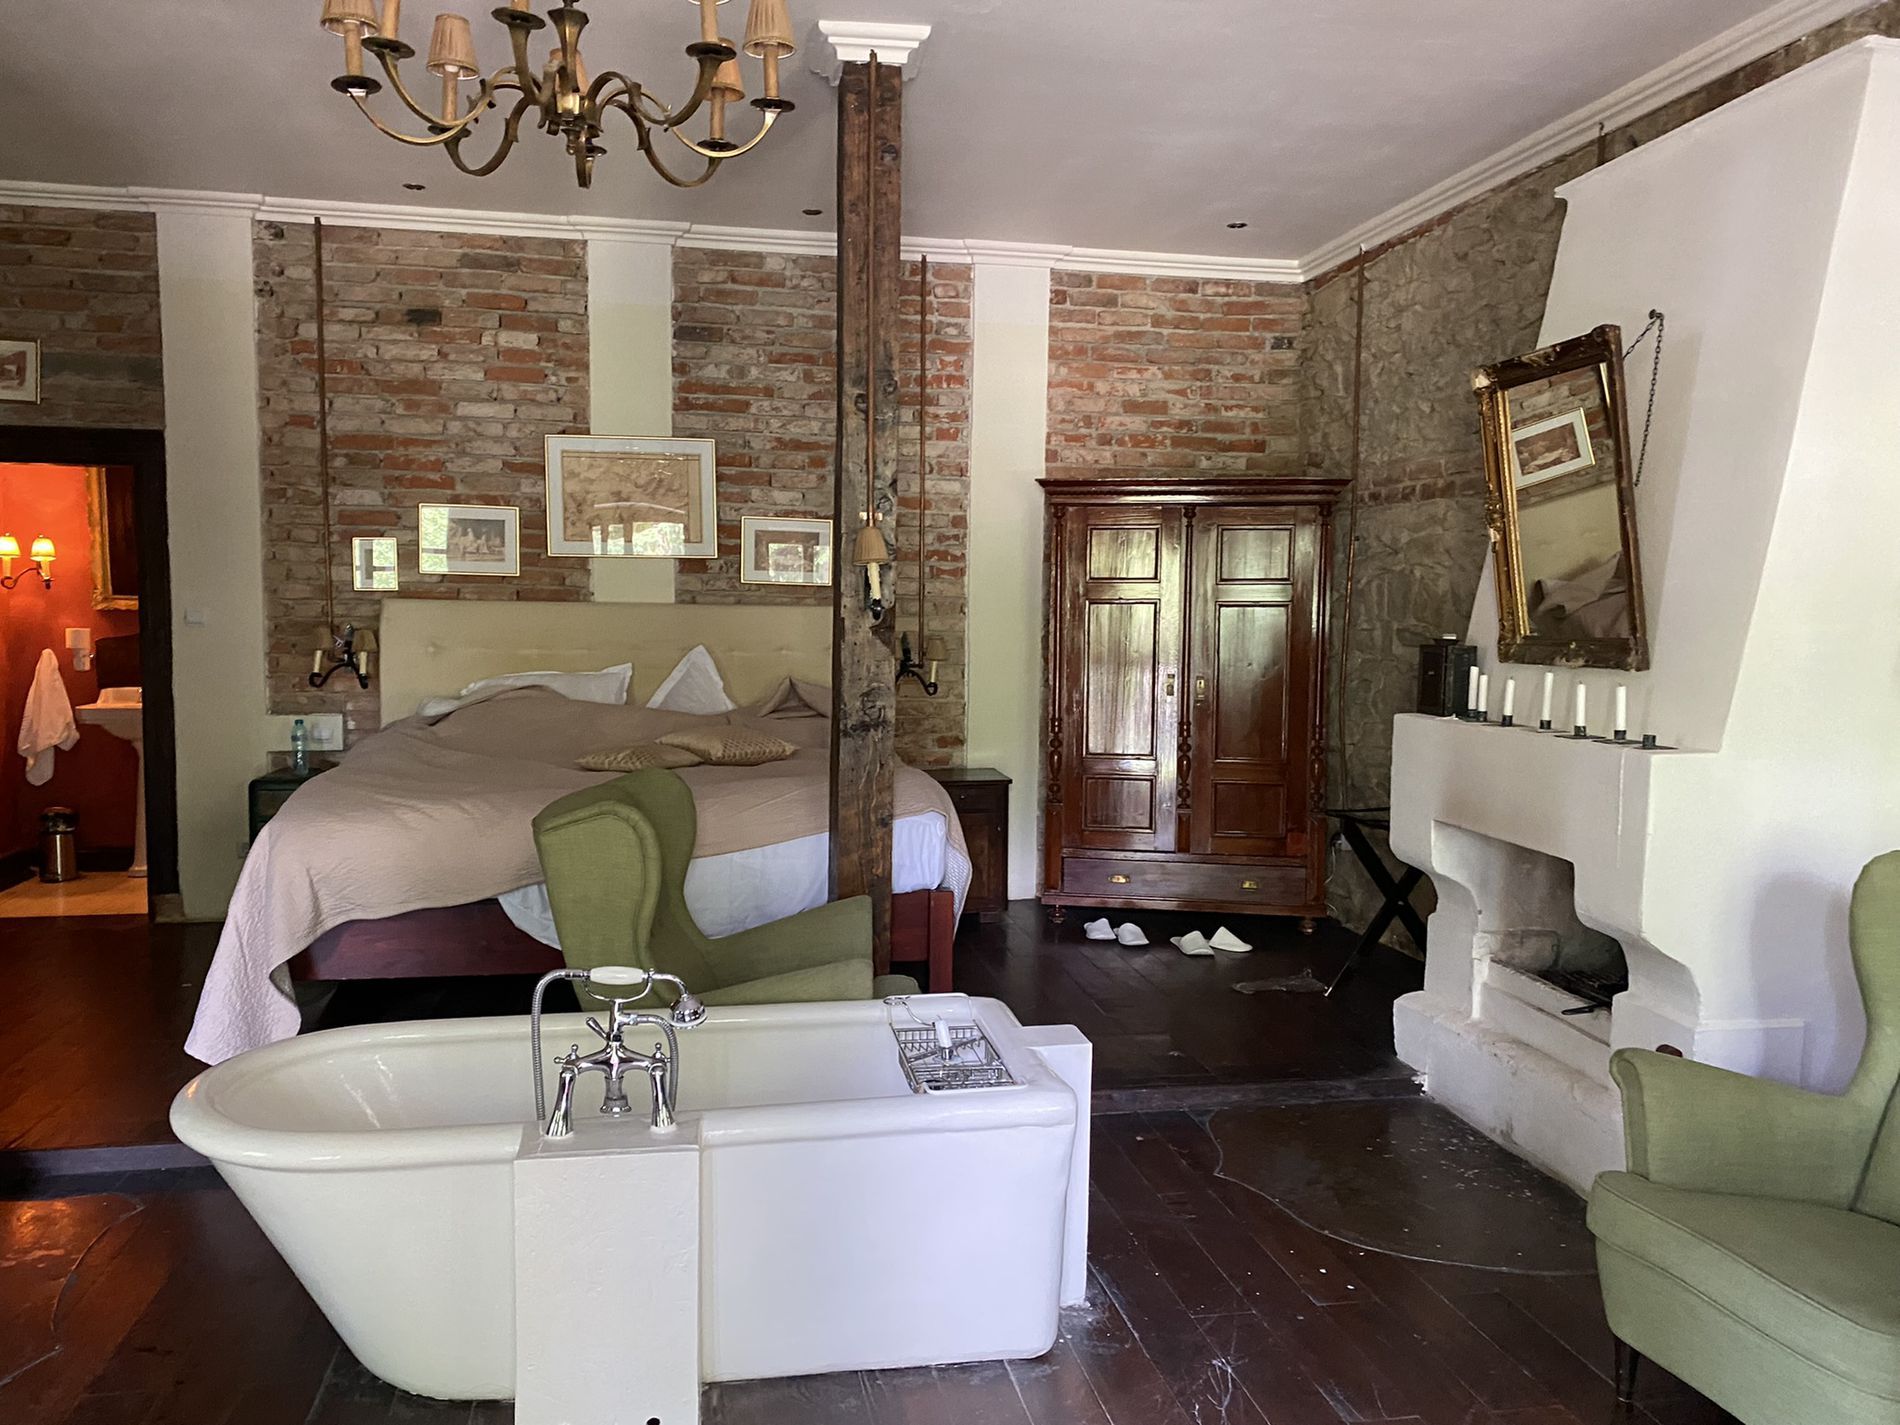
Bedroom style
A cozy, classic-style bedroom with a large bed, bathtub, fireplace and exposed brick and stone walls.
A cuzy, rustic atmosphere captured with a wide-angle, eye-level shot, using soft natural lighting and an earthy color palette to evoke warmth and initmacy in a candid interior style.
Labels: Home Decor, Indoors, Interior Design, Chandelier, Lamp, Floor, Furniture, Flooring, Bed, Bedroom, Room, Tub, Bathing, Bathtub, Person, Architecture, Building, Housing, Art, Painting, Living Room, House, Loft, Corner, Hotel, Light Fixture, Wood, chair, Room ceiling, Cupboard, Bathroom, Frame, Wall, Column
Camera: Apple iPhone 11 Pro Max
Lens: iPhone 11 Pro Max back triple camera 4.25mm f/1.8
Aperture: F1.8
Exposure: 1/50 sec
ISO: 320
Focal length: 4.2 mm